2000s in Zimbabwe

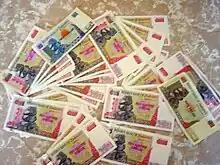
£8 worth of Zimbabwean dollars in 2003

Divisions within the opposition MDC had begun to fester early in the decade, after Morgan Tsvangirai (the president of the MDC) was lured into a government sting operation that videotaped him talking of Mr. Mugabe's removal from power. He was subsequently arrested and put on trial on treason charges. This crippled his control of party affairs and raised questions about his competence. It also catalysed a major split within the party. In 2004 he was acquitted, but not after suffering serious abuse and mistreatment in prison. The opposing faction was led by Welshman Ncube who was the general secretary of the party. In mid-2004, vigilantes loyal to Mr. Tsvangirai began attacking members who were mostly loyal to Ncube, climaxing in a September raid on the party's Harare headquarters in which the security director was nearly thrown to his death.